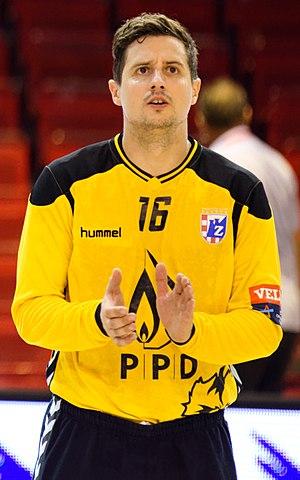
Rencontre du challenge Marrane 2016 entre l'US Dunkerque et les croates du RK Zagreb